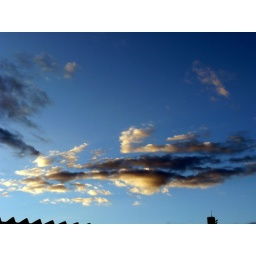
Clouds in a blue sky II...